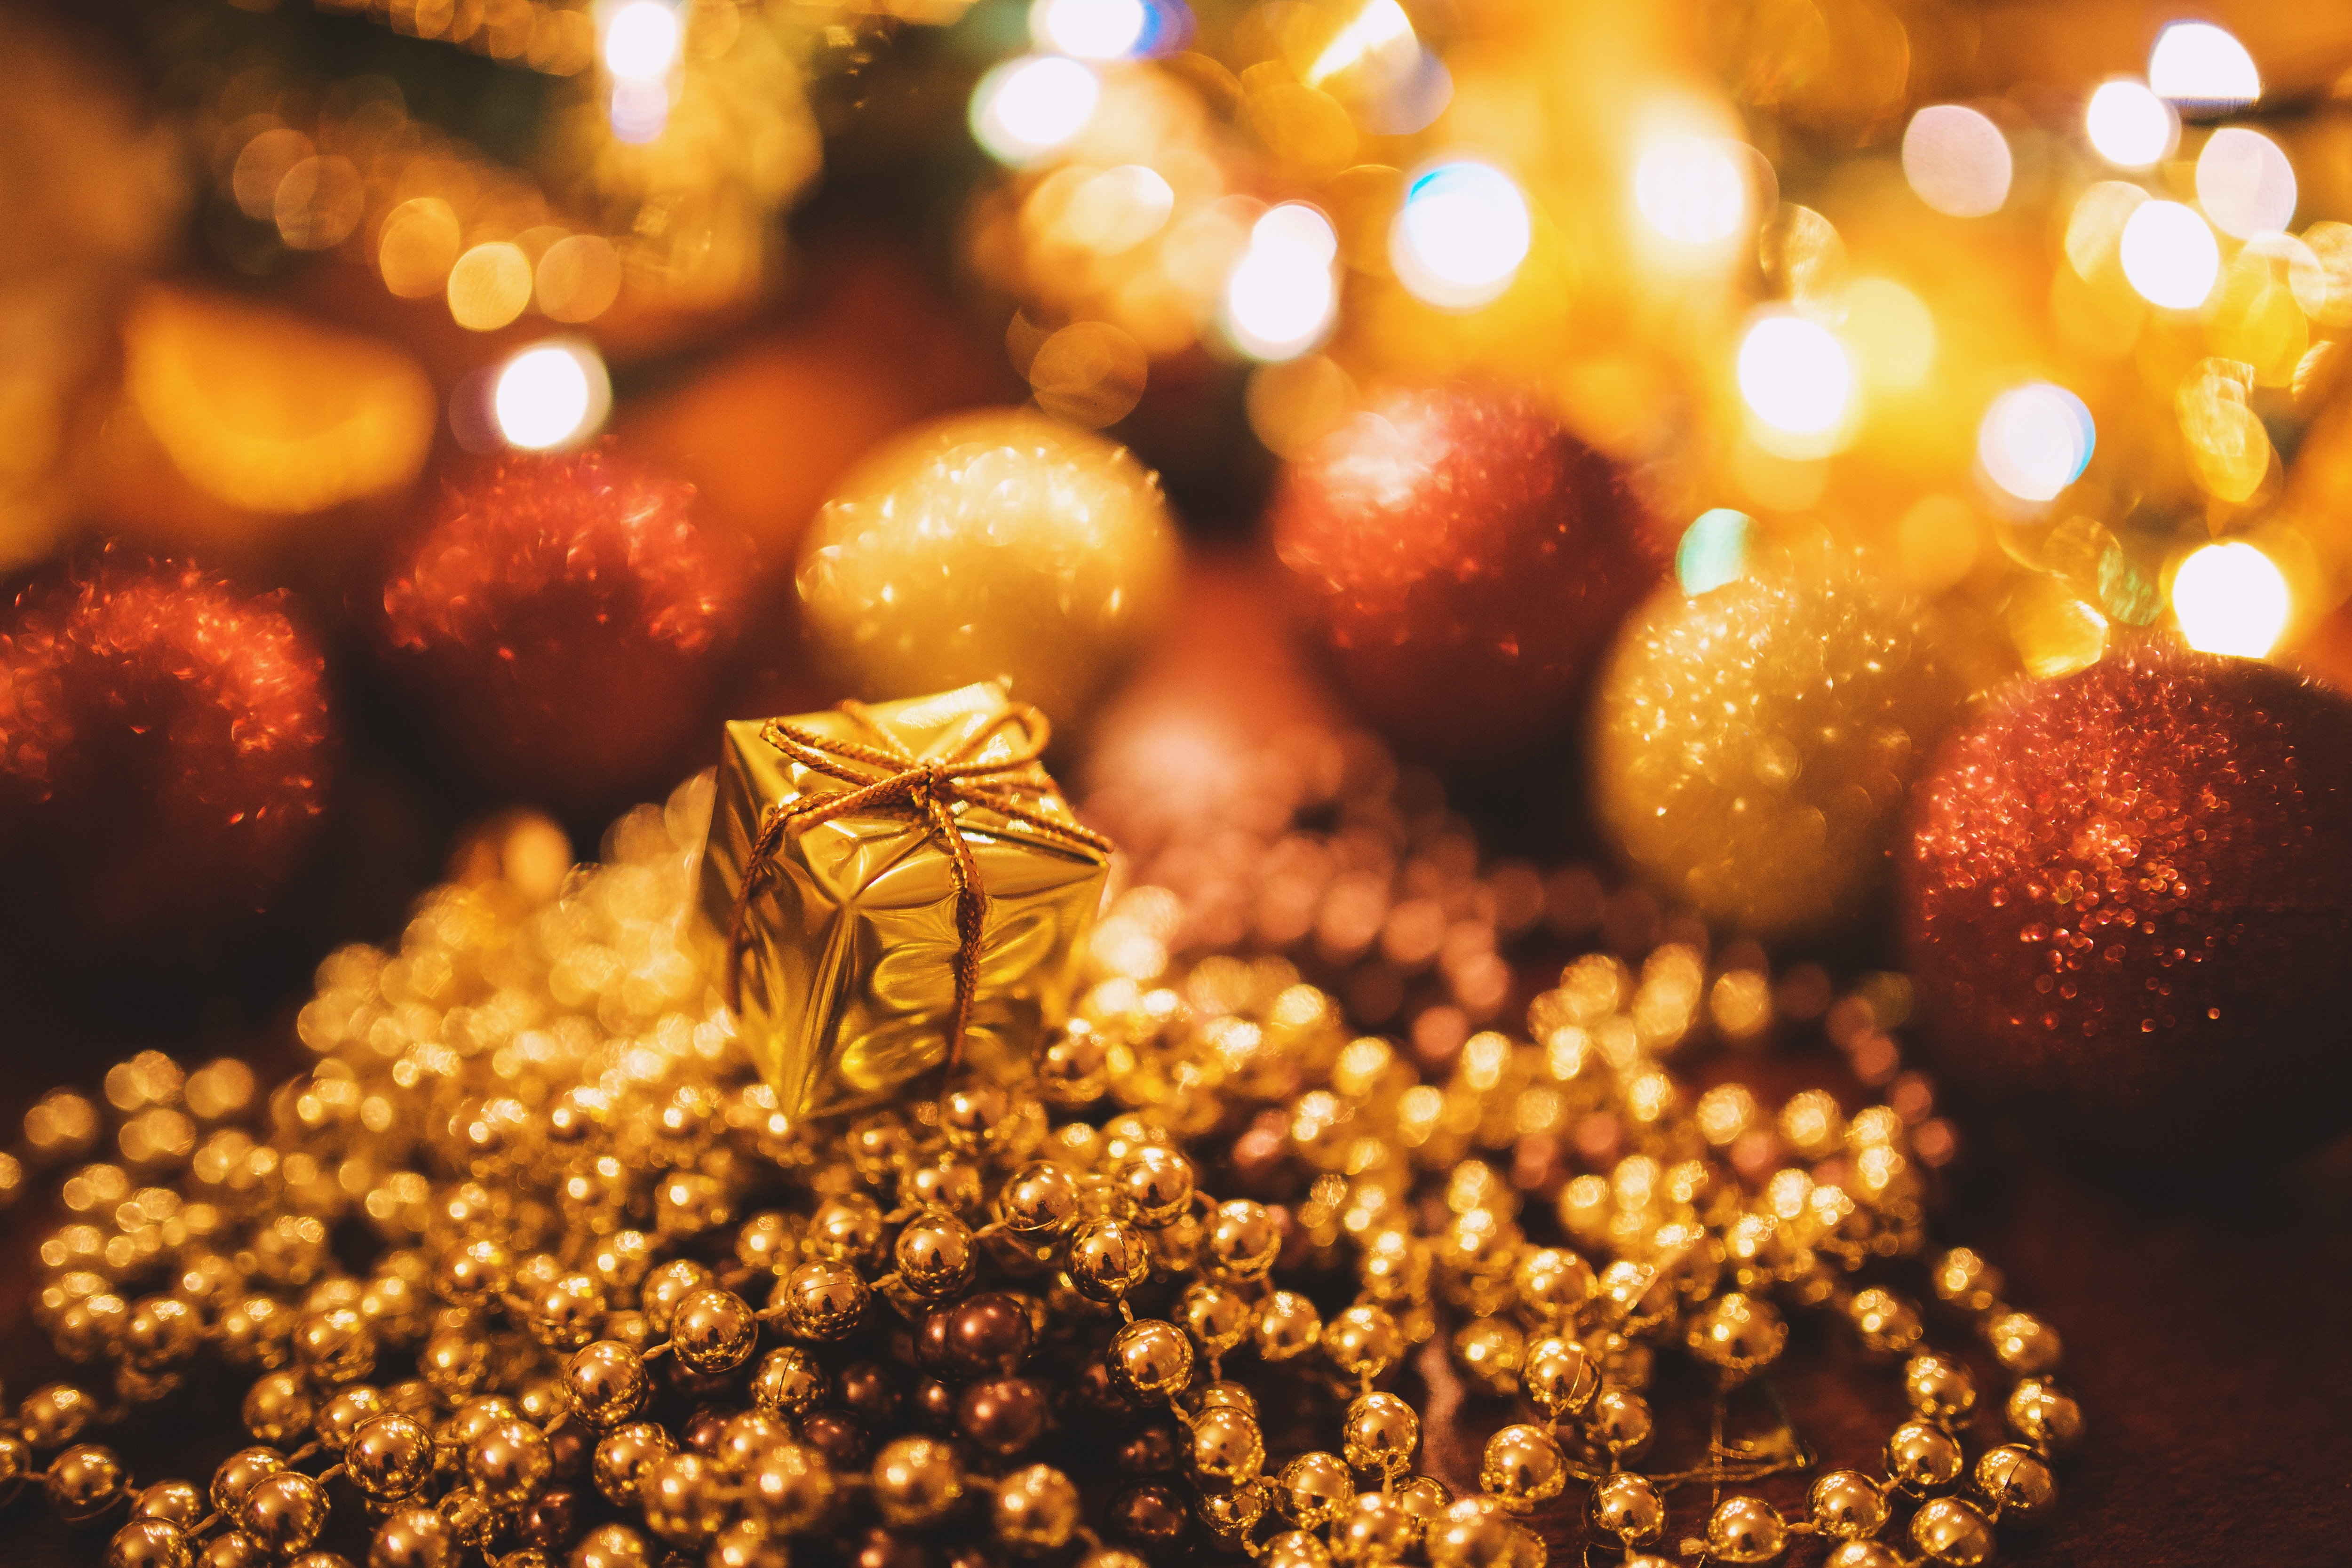
tree, bokeh, abstract, flower, gift, pollen, golden, autumn, yellow, closeup, christmas, christmas tree, present, close up, christmas decoration, lights, gold, xmas, macro photography